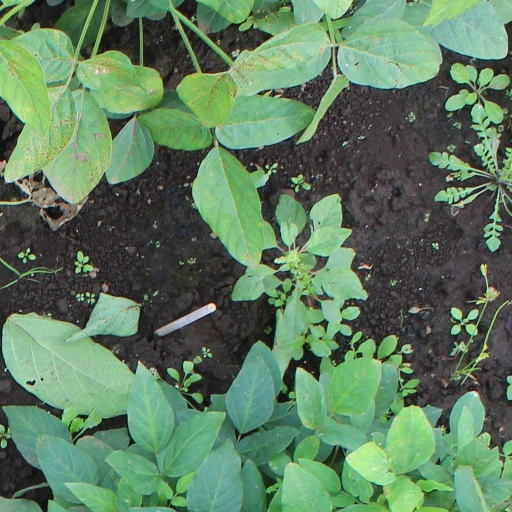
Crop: soybean